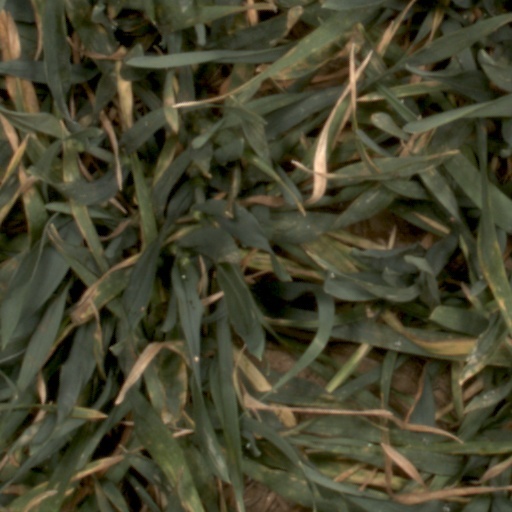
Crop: wheat